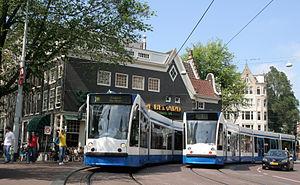
Amsterdam est la capitale des Pays-Bas, bien que le gouvernement ainsi que la plupart des institutions nationales siègent à La Haye. Sur la base des chiffres de l'année 2017, la commune d'Amsterdam compte plus de 850 000 habitants, appelés Amstellodamois, ce qui en fait la commune néerlandaise la plus peuplée. Elle est située au cœur de la région d'Amsterdam, regroupant environ 1 350 000 habitants. L'aire urbaine, qui rassemble plus de 2 400 000 résidents fait elle-même partie d'une conurbation appelée Randstad qui compte 7 100 000 habitants. La ville est la plus grande de Hollande-Septentrionale, mais n'est cependant pas le chef-lieu de la province, ce dernier étant Haarlem, situé à 19 kilomètres à l'ouest d'Amsterdam.